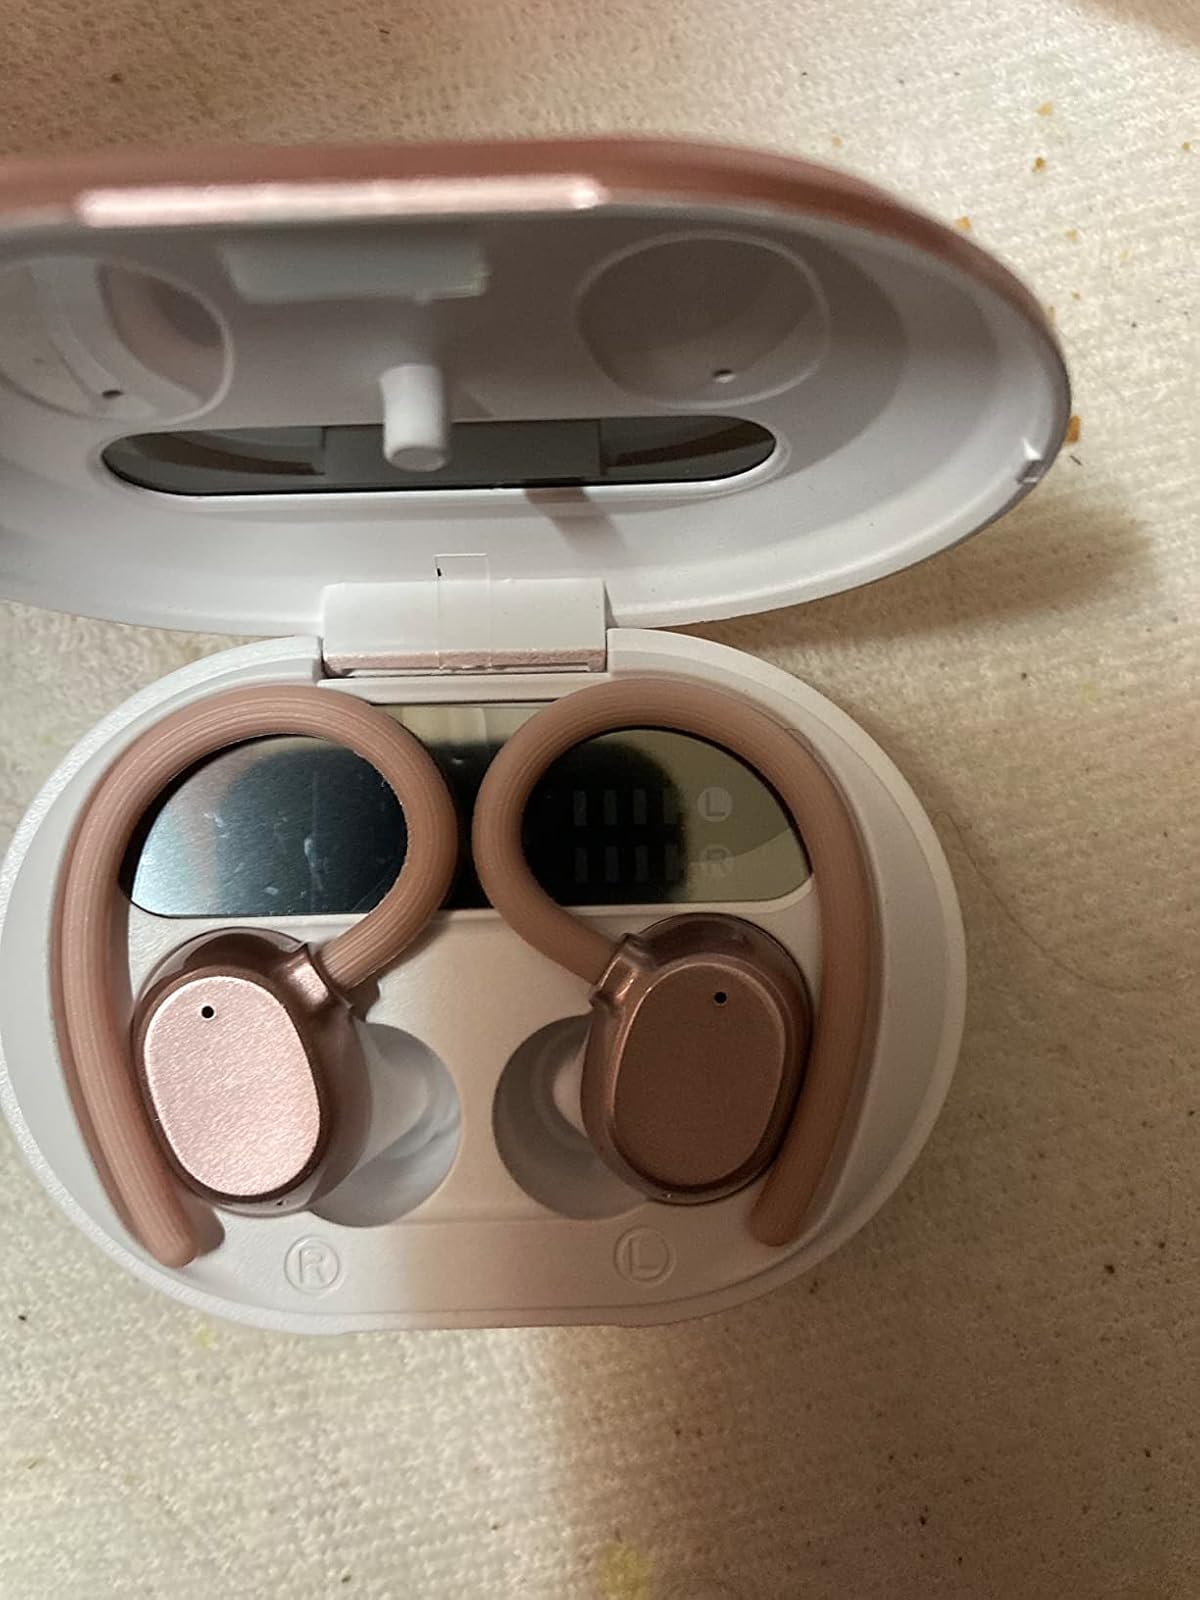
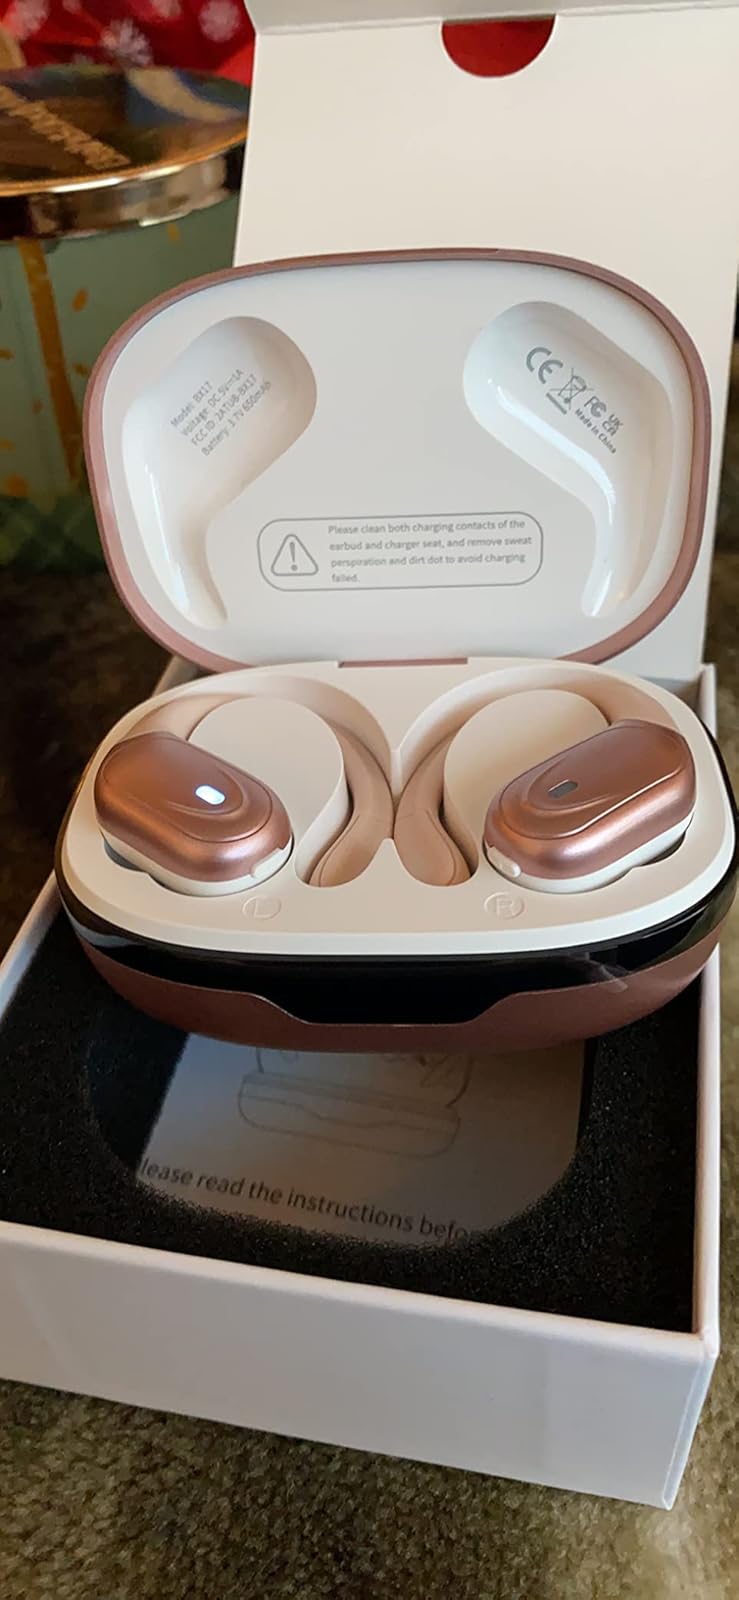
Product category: earbuds
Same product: no